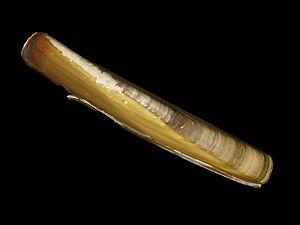
Le Couteau commun, Ensis siliqua, est une espèce de mollusques bivalves appartenant à la famille des Pharidae.